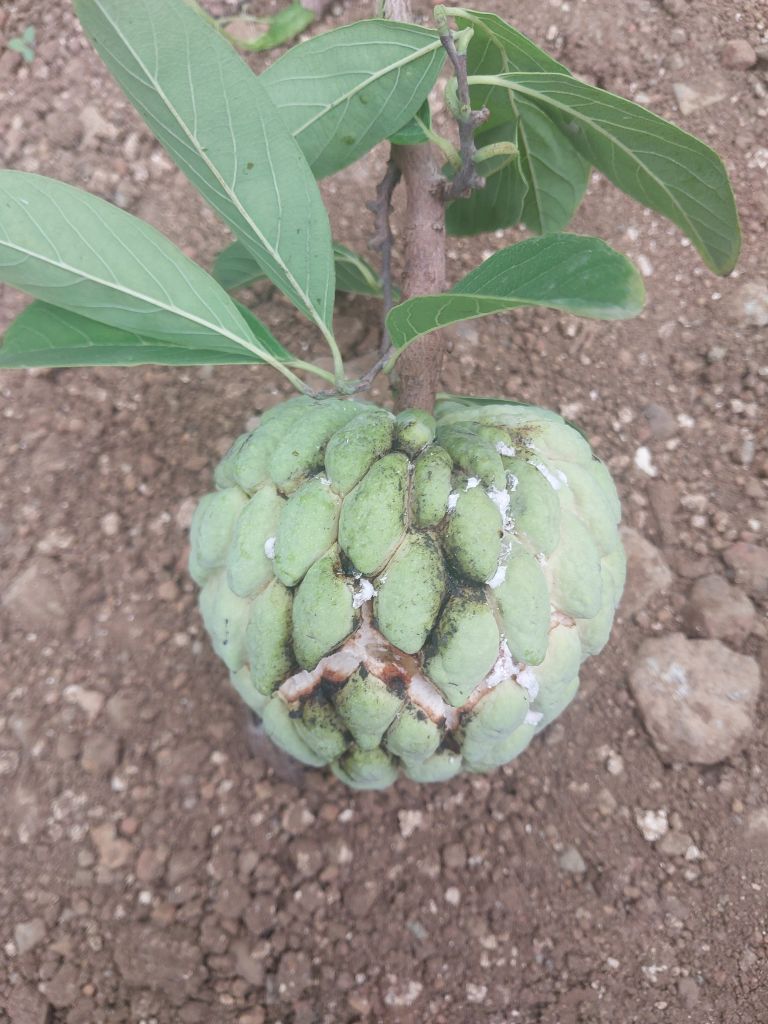
Disease label: Athracnose